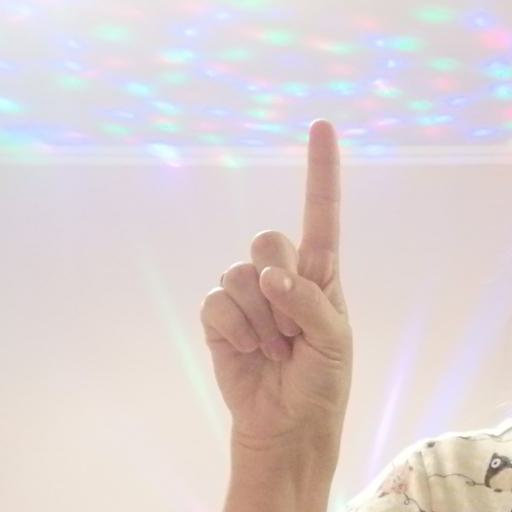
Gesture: one